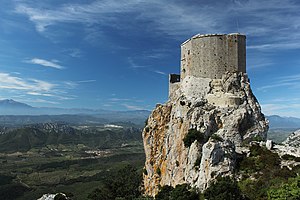
Quéribus Borg
Quéribus Borg
Quéribus Borg er en borgruin i Cucugnan commune i Aude département i Frankrig. Det står opført som historisk monument siden 1907.